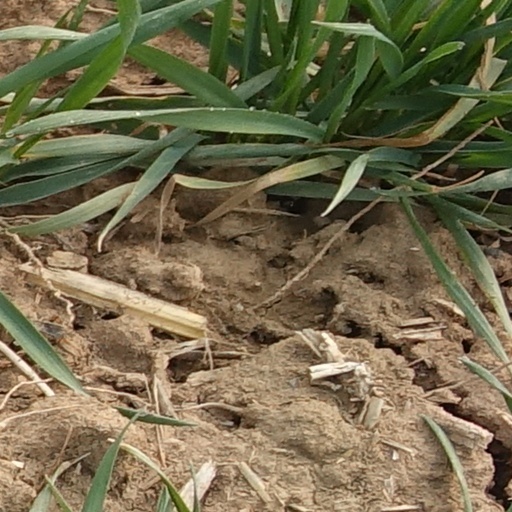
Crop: wheat